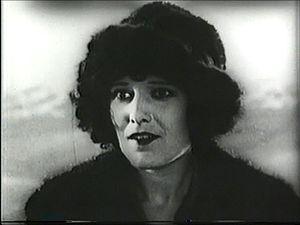
Georgia Hale, née le 24 juin 1905 à Saint Joseph, dans le Missouri, et décédée le 7 juin 1985 à Hollywood, Californie est une actrice américaine du cinéma muet.
Les Chasseurs de salut est un film muet américain réalisé par Josef von Sternberg et sorti en 1925.